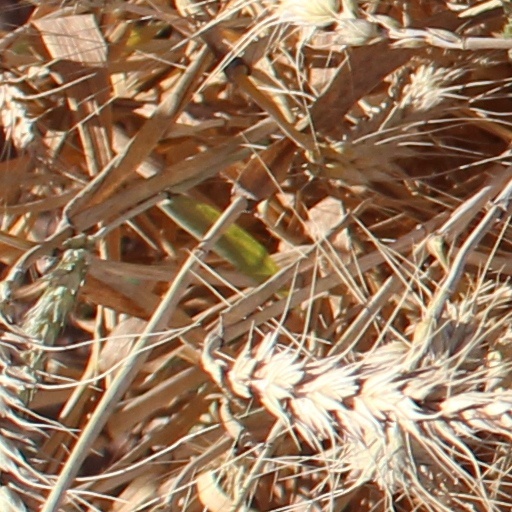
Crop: wheat